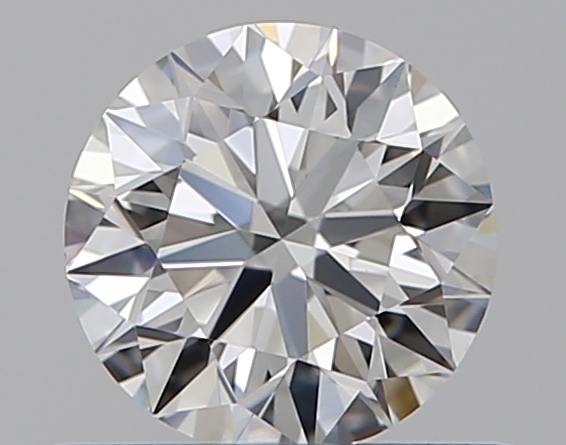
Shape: round
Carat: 0.5
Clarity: VS1
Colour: I
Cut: EX
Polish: EX
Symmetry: EX
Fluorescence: M
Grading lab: GIA
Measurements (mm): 5.02 x 5.06 x 3.16